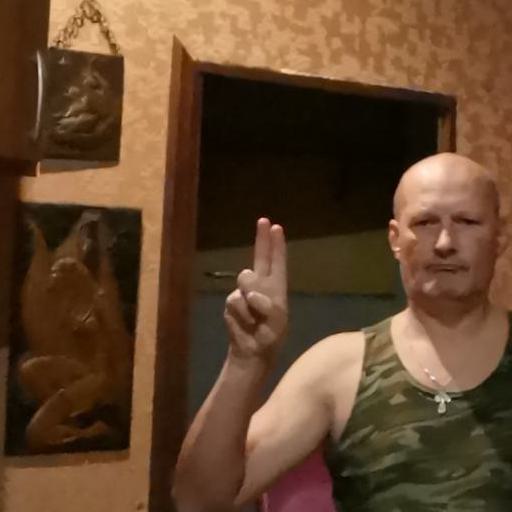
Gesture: two_up